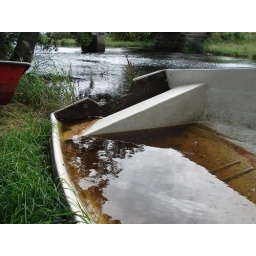
Water in boat, boat not in water